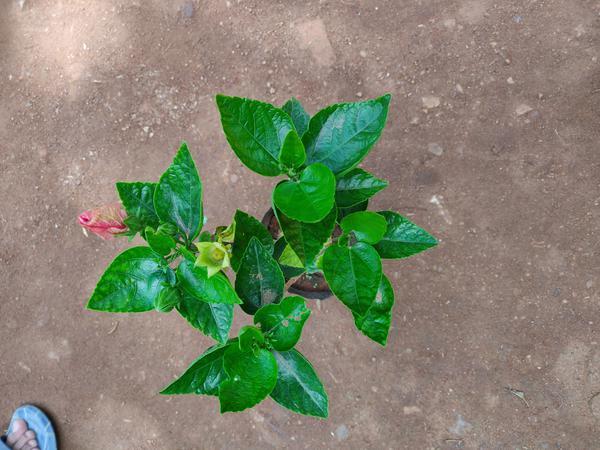
Plant: Hibiscus